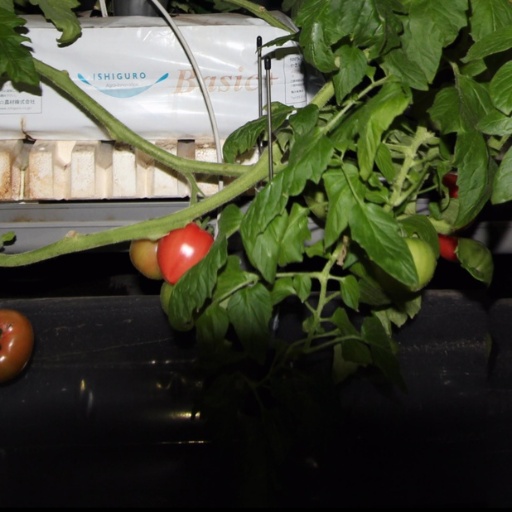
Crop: tomato